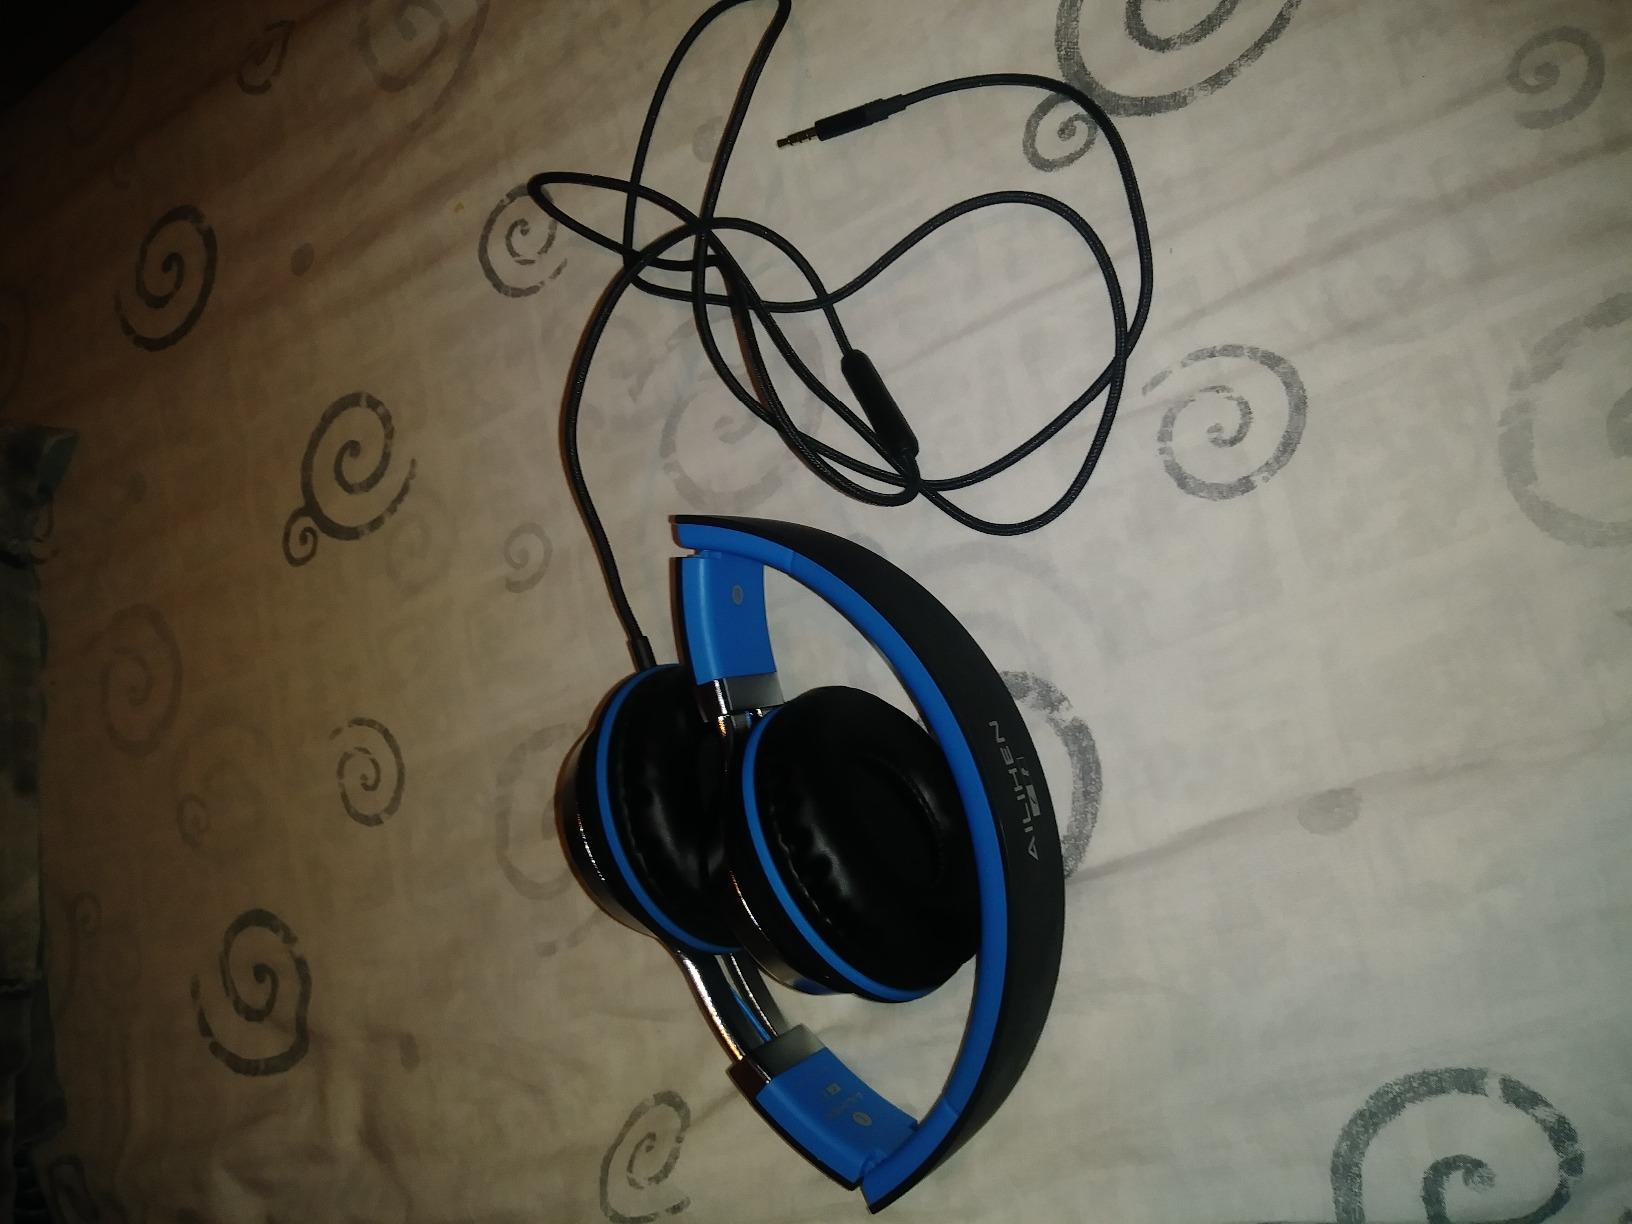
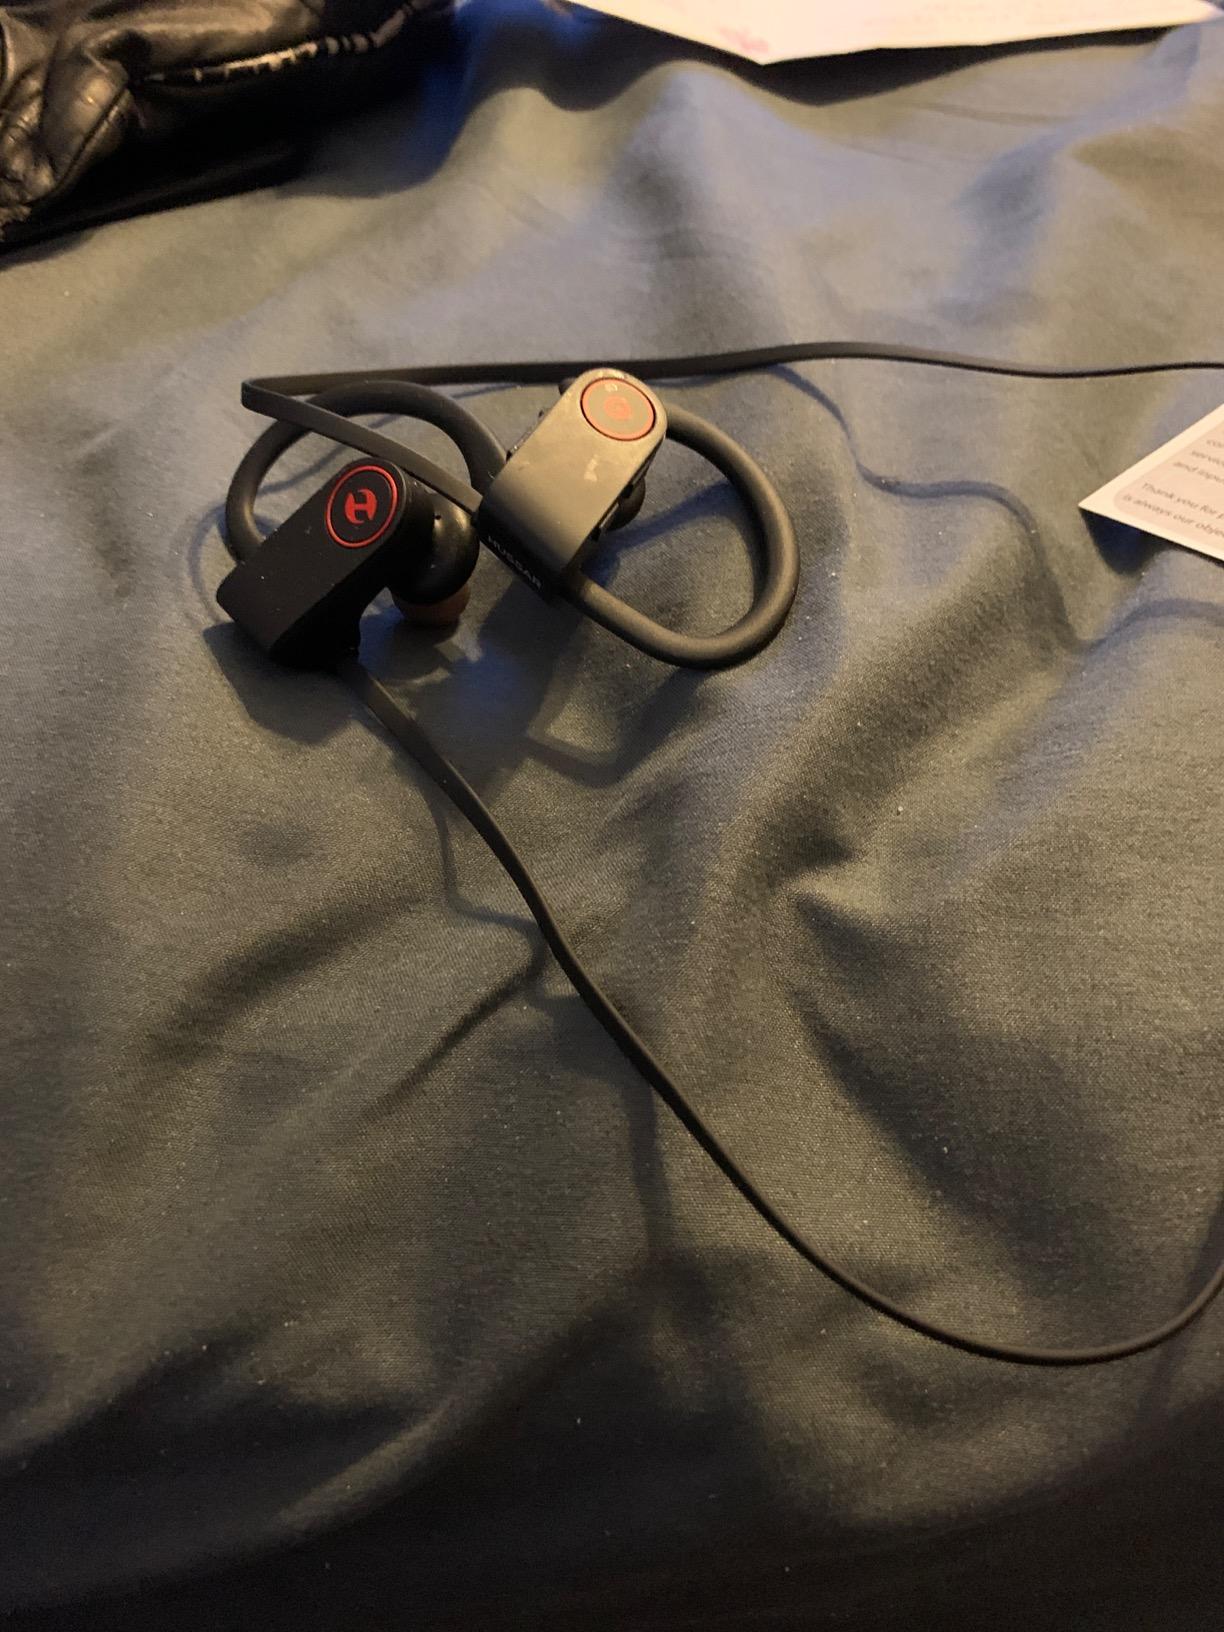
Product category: headphones
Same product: no